List of FIS Cross-Country World Cup men's race winners

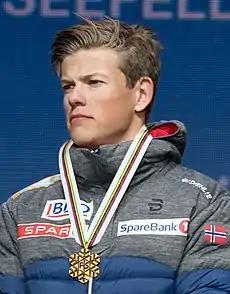
Johannes Høsflot Klæbo (98) is the most successful male cross-country skier of all time in terms of victories.

In 44 official World Cup seasons, as of 23 March 2025, 955 individual races (646 distance, 268 sprint, 41 stage events) for men were held. These events saw 956 winners, because one race (individual 15 km classic race on 3 February 2007) ended with a tie.